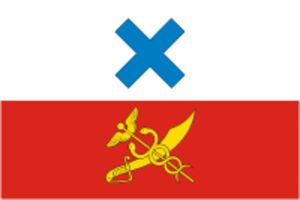
Irbit est une ville de l'oblast de Sverdlovsk, en Russie. Sa population s'élevait à 37 857 habitants en 2013.